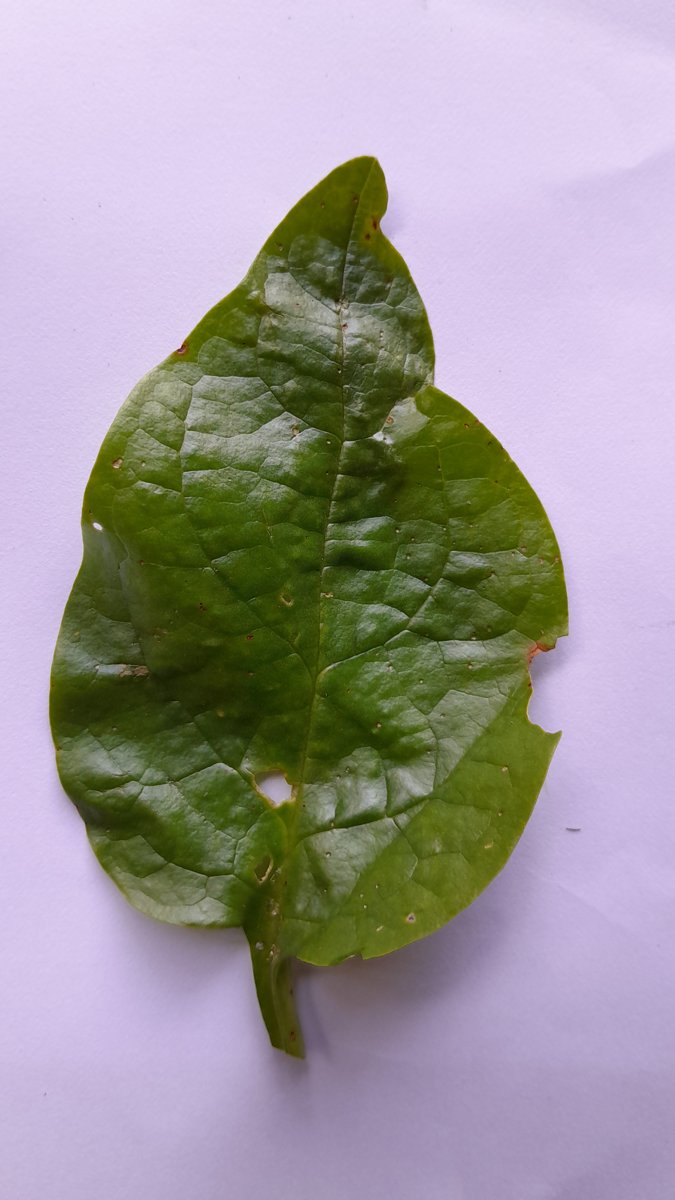
Label: Pest-Damage